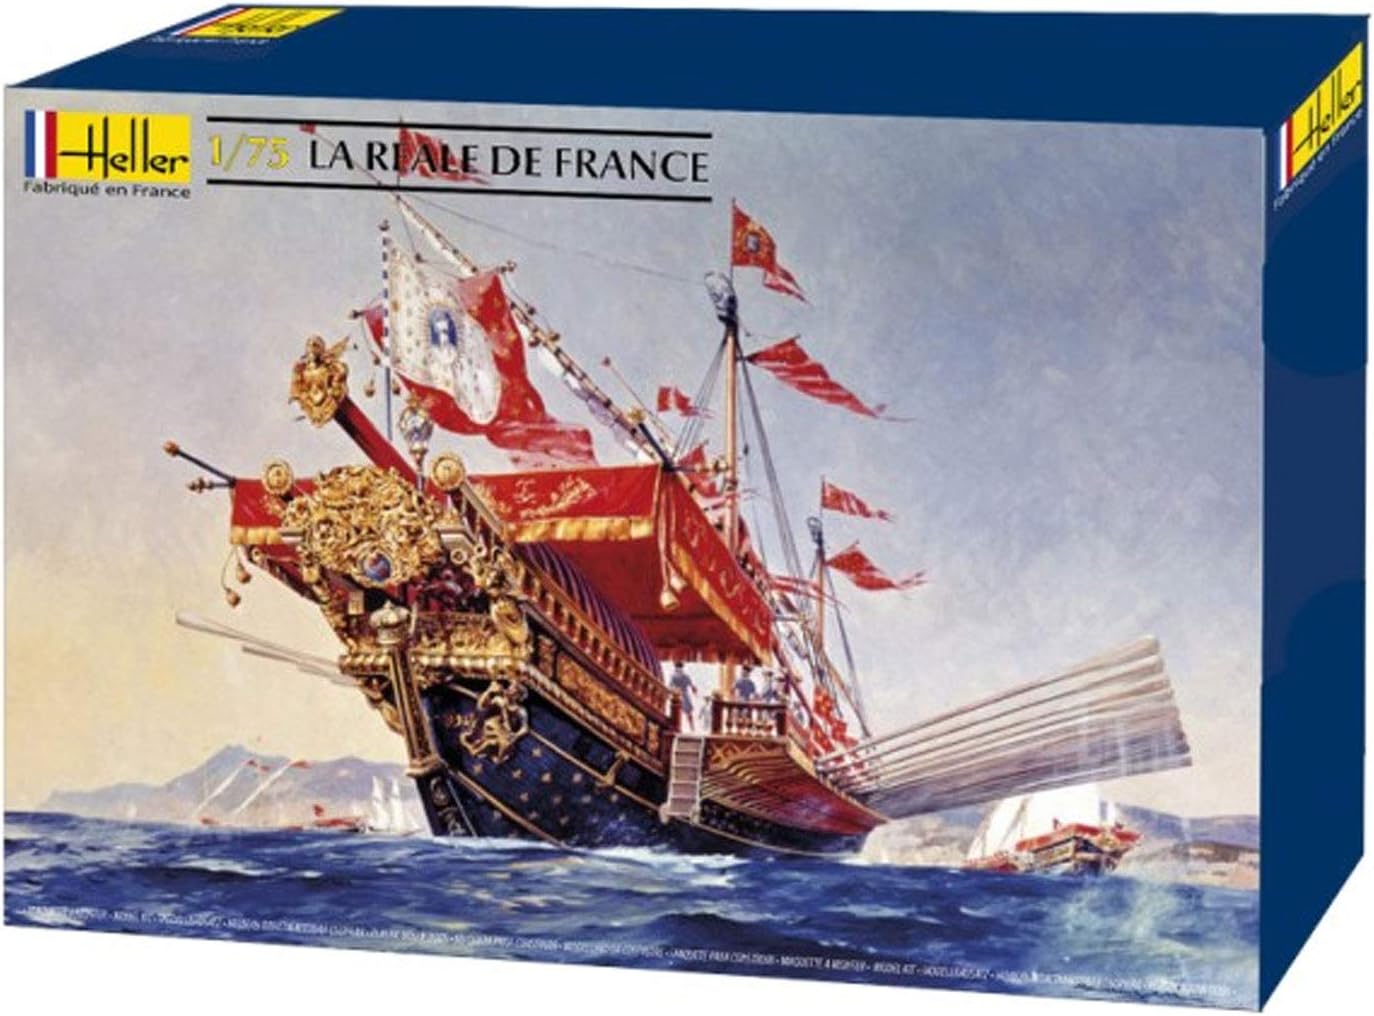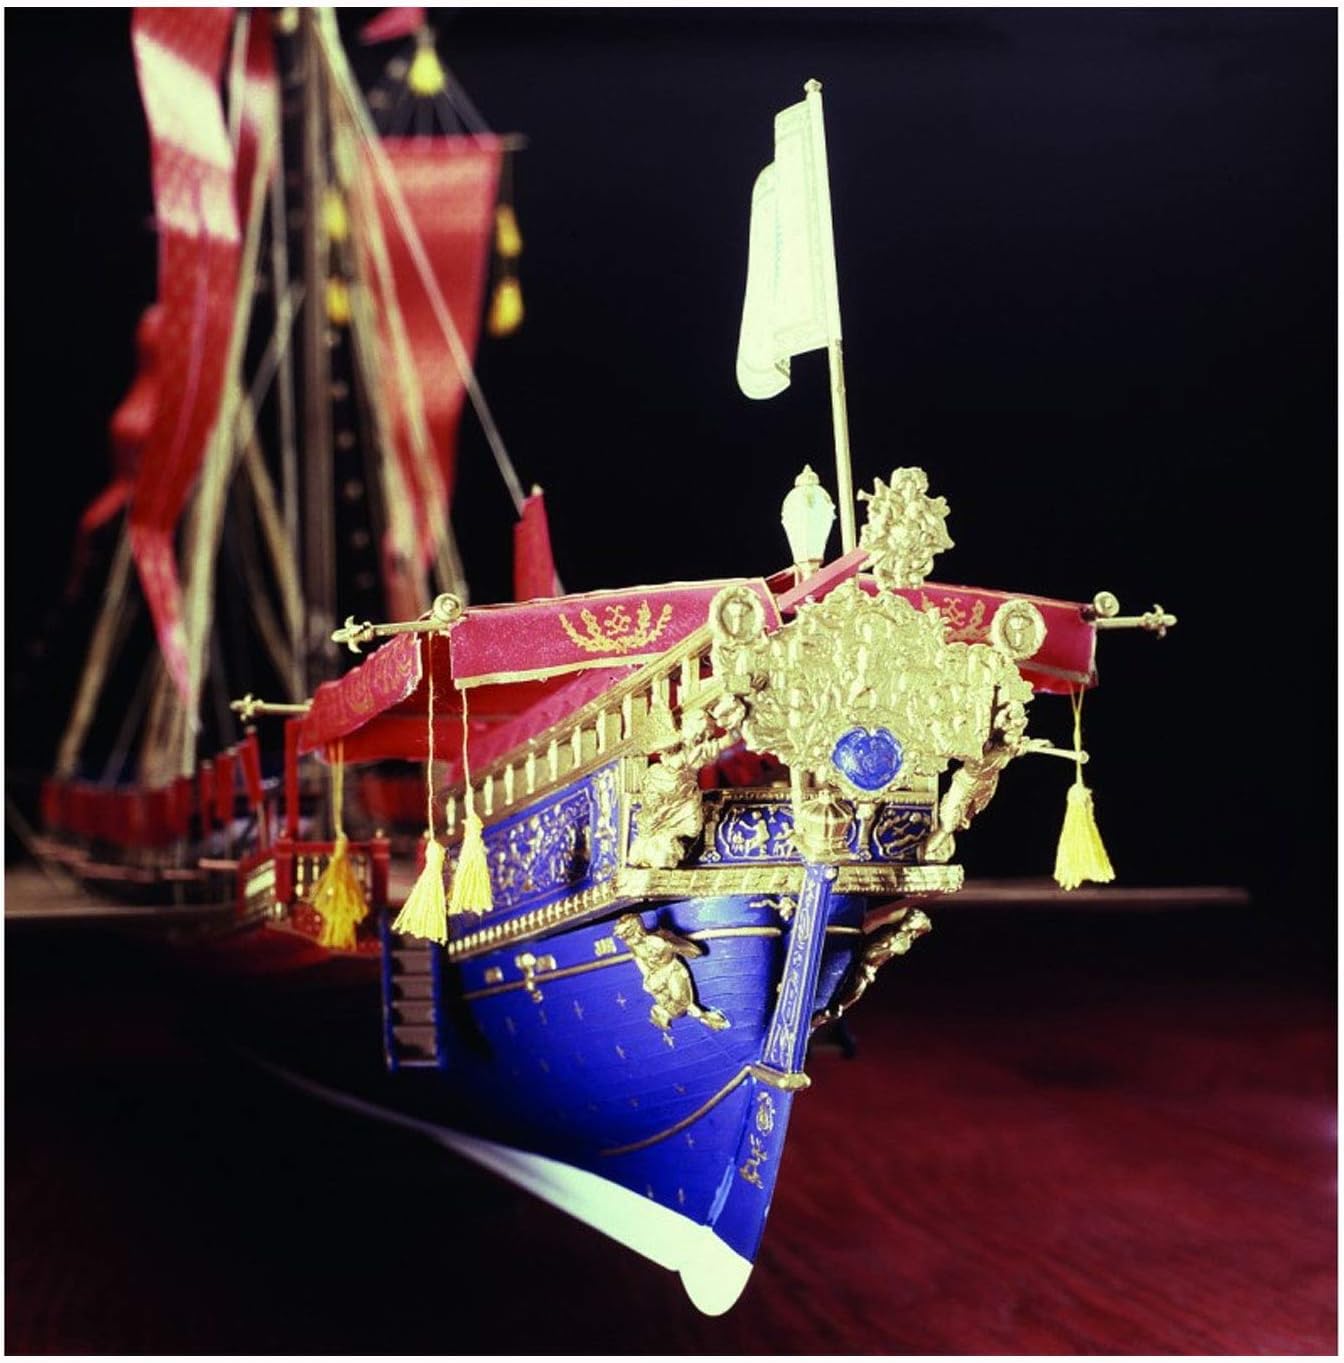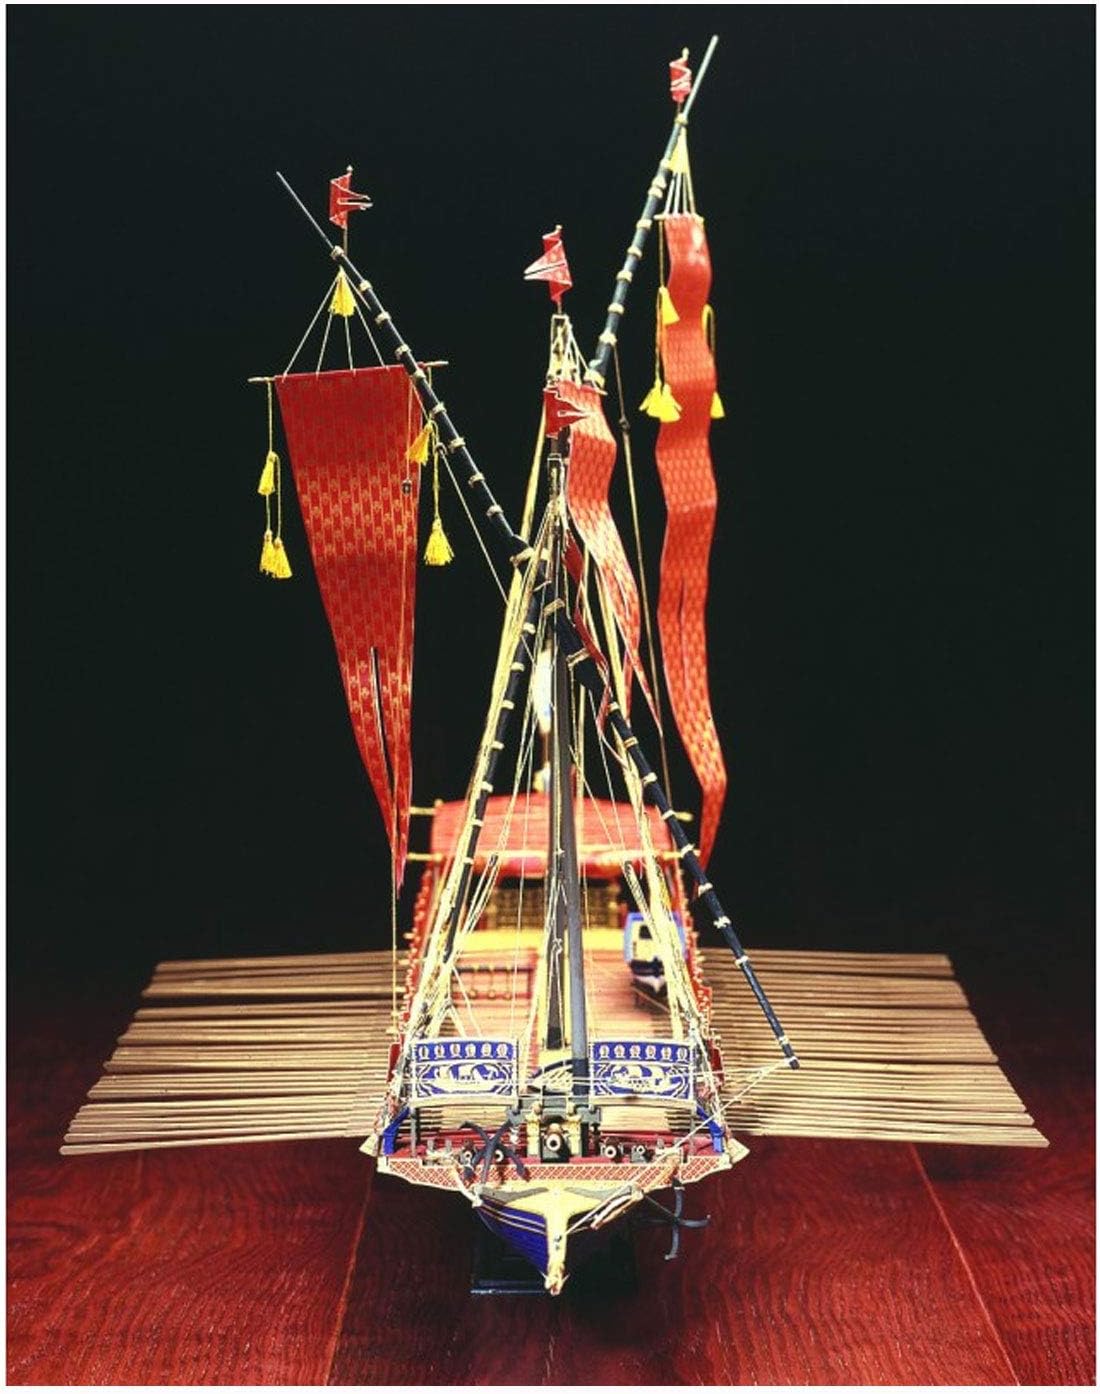
Heller La Reale De France Boat Model Building Kit
Category: Toys & Games
Product Description Width with oars cm/inch): 60/23.62 ", without rudder: 13.6 cm contains travel holiday thread, plastic canvas and Papierflaggen, detailed Anleitungssheft with leaves. From the Manufacturer The proposed Réale is a restoration of the Réale which dates from the end of the XVIIth century. The sculptures which decorate it can be attributed to Pierre Piget, the well-known sculptor. According to the historical documents used for this construction, the hull of this galley measured approximately 170 feet long and 21 feet wide. It had 31 pairs of benches, one of which had been replaced on the port side with a kitchen. There were 7 men per bench, which indicates that there were at least 427 galley slaves. The Réale had two lateen sails, la Misaine and le petit Trinquet, for navigation. It would in fact be mistaken to believe that galleys navigated only by means of oars. The galley slaves were easily fatigued and the galleys navigated by sails during the journeys. Moreover, they travelled quite well using this means of propulsion. The oars were used during combat and manoeuvres.
Features: This kit has 44 Parts | Kit includes Flags, Chain and 3 spools of thread | 1/75 Scale Kit